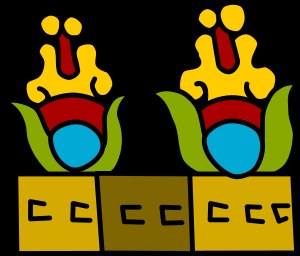
Xochimilco / Historie
Xochimilco's Aztec glyph
Xochimilco er en af de 16 kommuner indenfor Mexicos Føderale Distrikt, der er en del af Mexico City. Kommunens midte omfatter den tidligere selvstændige by, Xochimilco, som blev etableret på den sydlige bred af søen